Henry Dittman

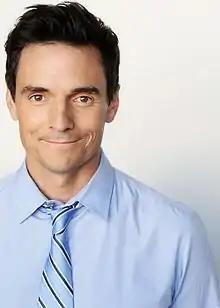

He has performed on TV shows such as "Entourage", "Brothers & Sisters", "Good Luck Charlie", "Two and a Half Men", "Naruto", "Party Down", and "Higglytown Heroes", as well as being a contributing writer and regular performer on "The "Chris Wylde" Show Starring Chris Wylde" on Comedy Central and a recurring sketch player on "The Wanda Sykes Show" and "The Pete Holmes Show".